Power (Exo song)

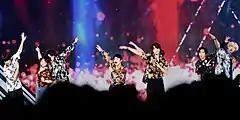
Exo performing "Power" at the 2018 Incheon Airport Sky Festival

SM Entertainment began promoting the repackaged album and "Power" by releasing teasers with the message "The Power of Music". The first teaser titled #Total_Eclipse was released on August 21, 2017, at the same time as when the solar eclipse of August 21, 2017 happened. The second teaser was released on August 28 titled #Parallel_Universe. The third teaser titled "Power #RF_05" was released on August 30.